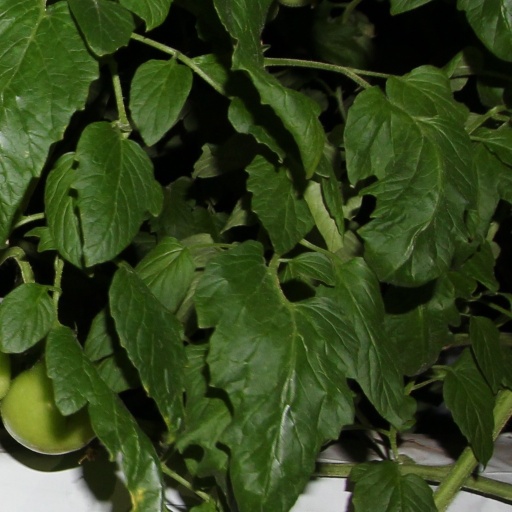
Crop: tomato